Convention for the Conservation of Antarctic Marine Living Resources

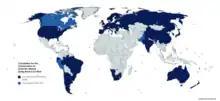
Convention for the Conservation of Antarctic Marine Living Resources Map

In 2009, the Commission agreed by consensus to creating a representative network of MPAs by 2012. It was the first international body to do this based on recommendations from the United Nations World Summit on Sustainable Development. In 2011, it identified nine planning domains within which to designate these protected areas.